Narciso López

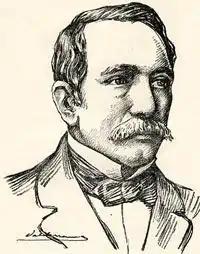

Narciso López de Urriola (November 2, 1797 – September 1, 1851) was a Venezuelan-born adventurer and Spanish Army general who is best known for his expeditions aimed at liberating Cuba from Spanish rule in the 1850s. His troops carried a flag that López had designed, which later became the flag of Cuba. Following his final failed attempt he was captured and garroted for treason in Havana.